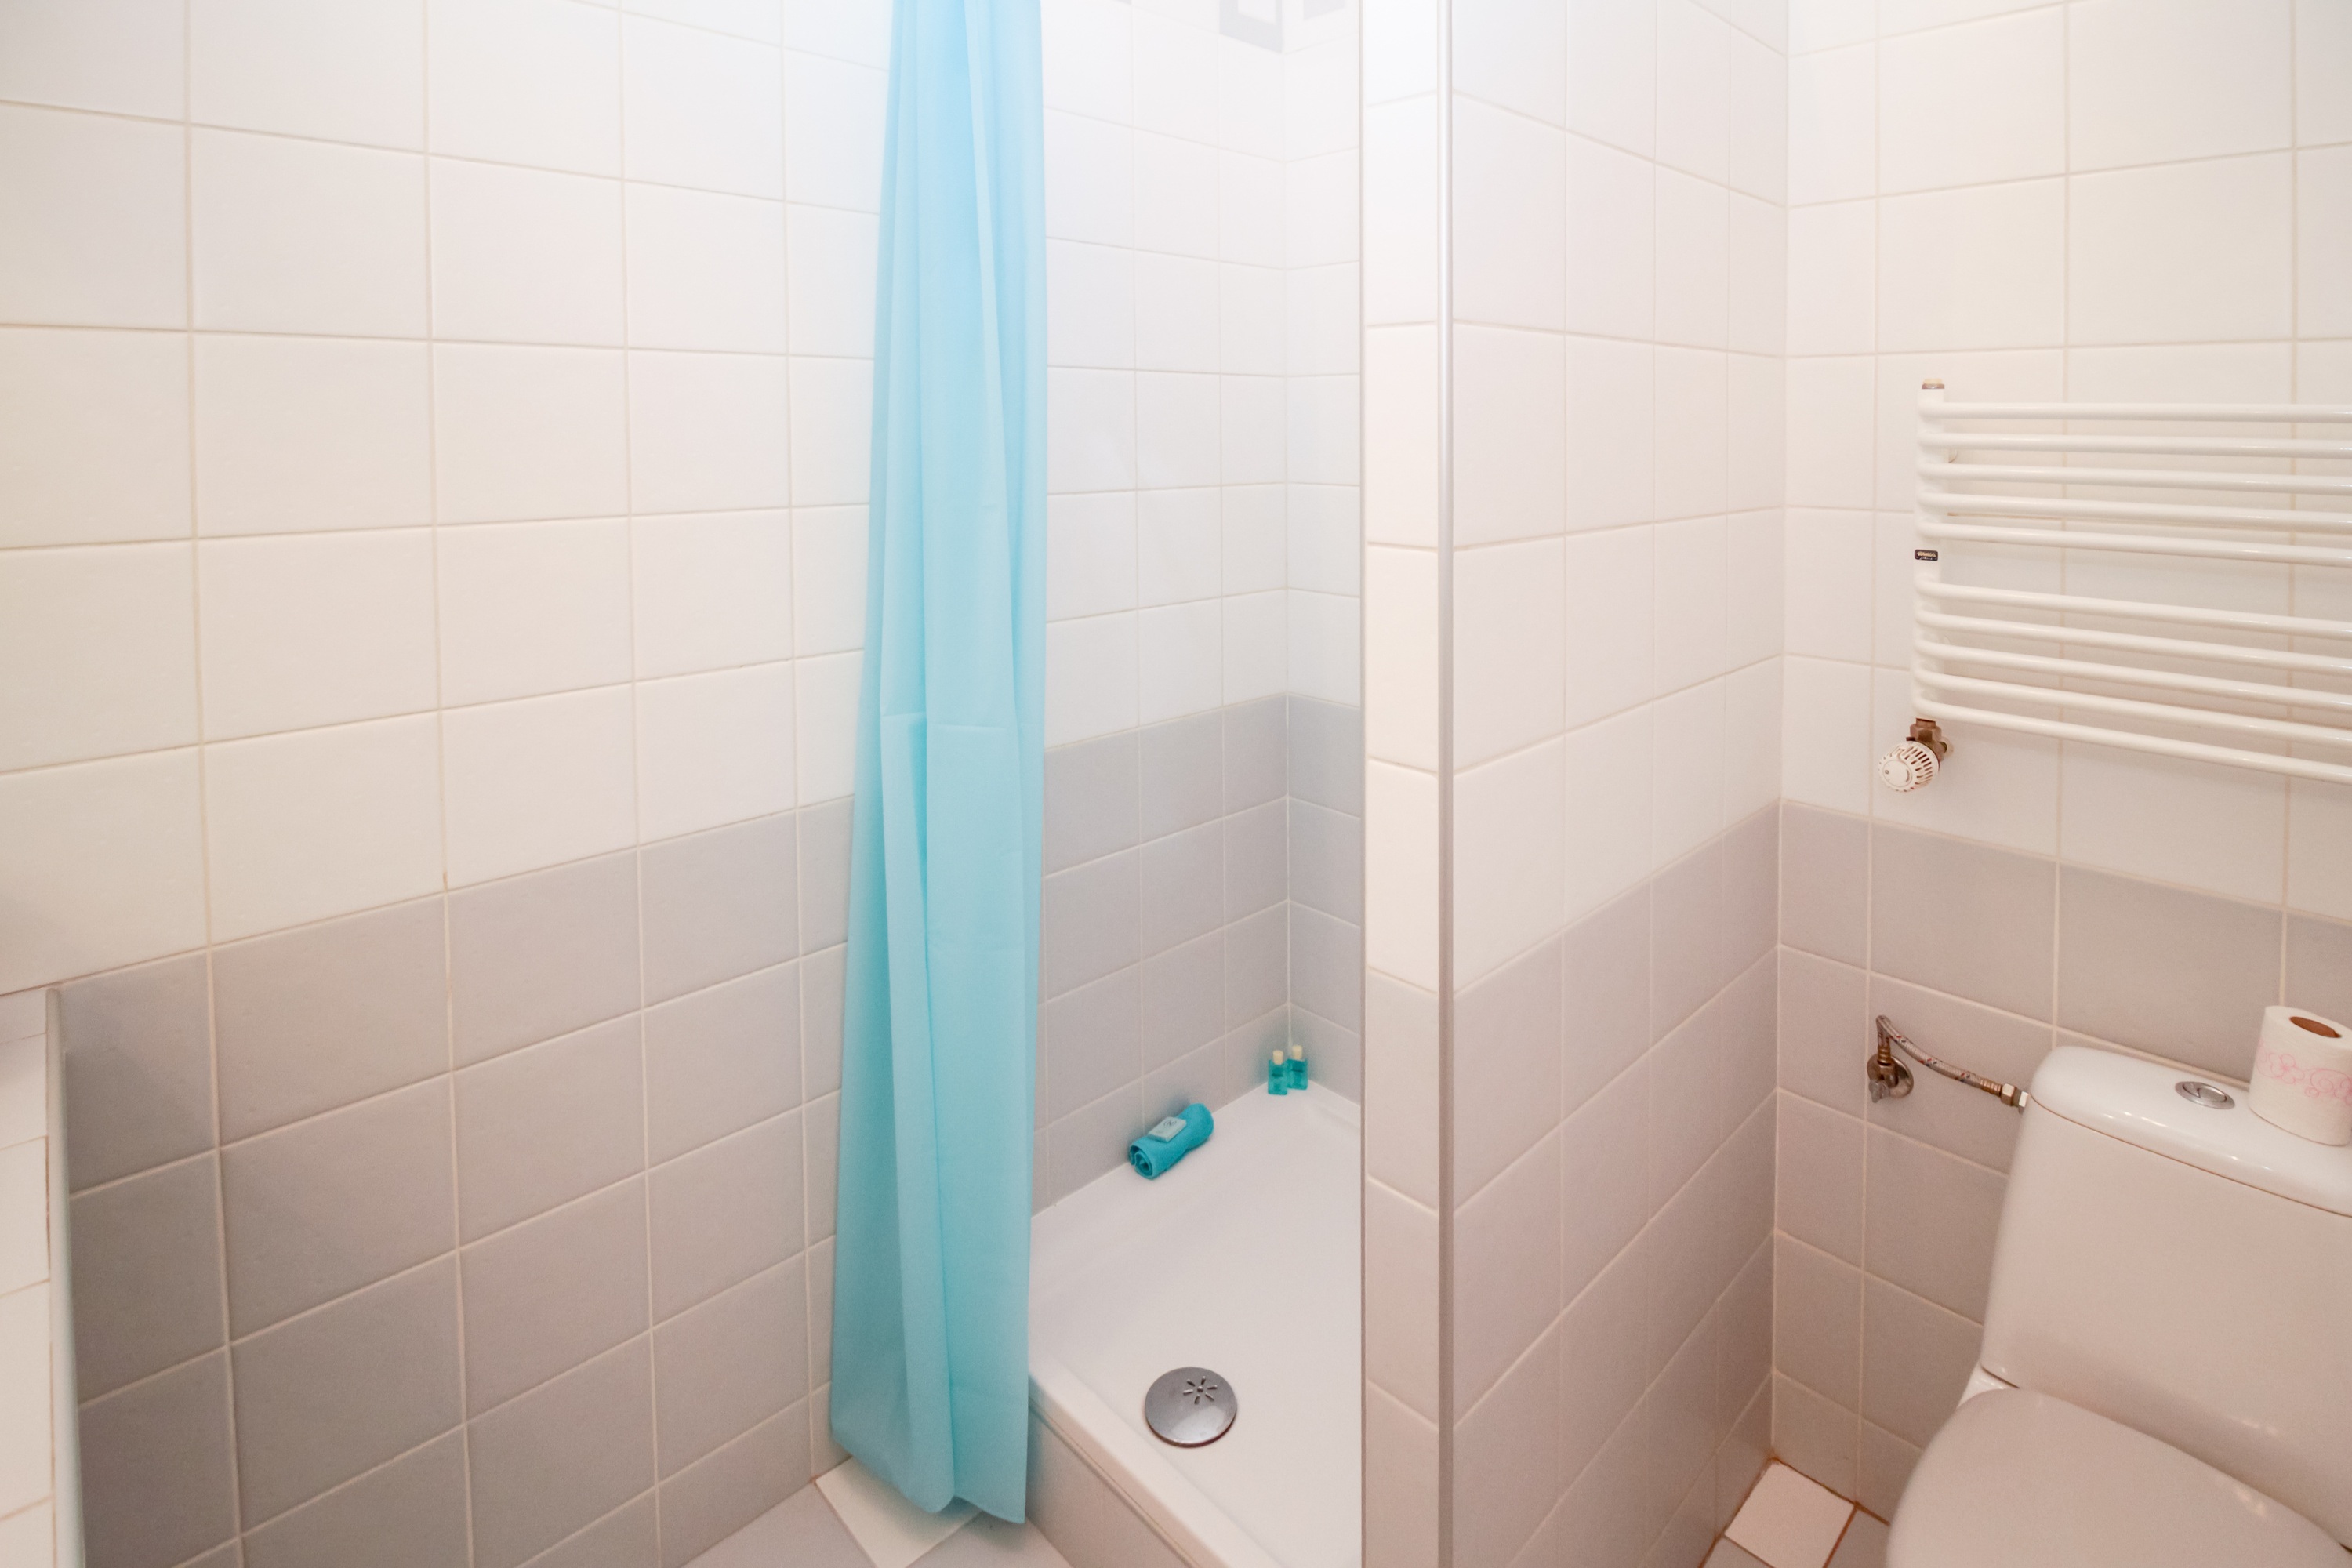
house, floor, decoration, toilet, room, apartment, interior design, bathtub, bathroom, wc, shower, the scenery, flooring, comfortable apartment, public toilet, residential interior, bidet, plumbing fixture